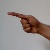
The image shows a hand gesture representing the letter 'G' in Indian Sign Language.